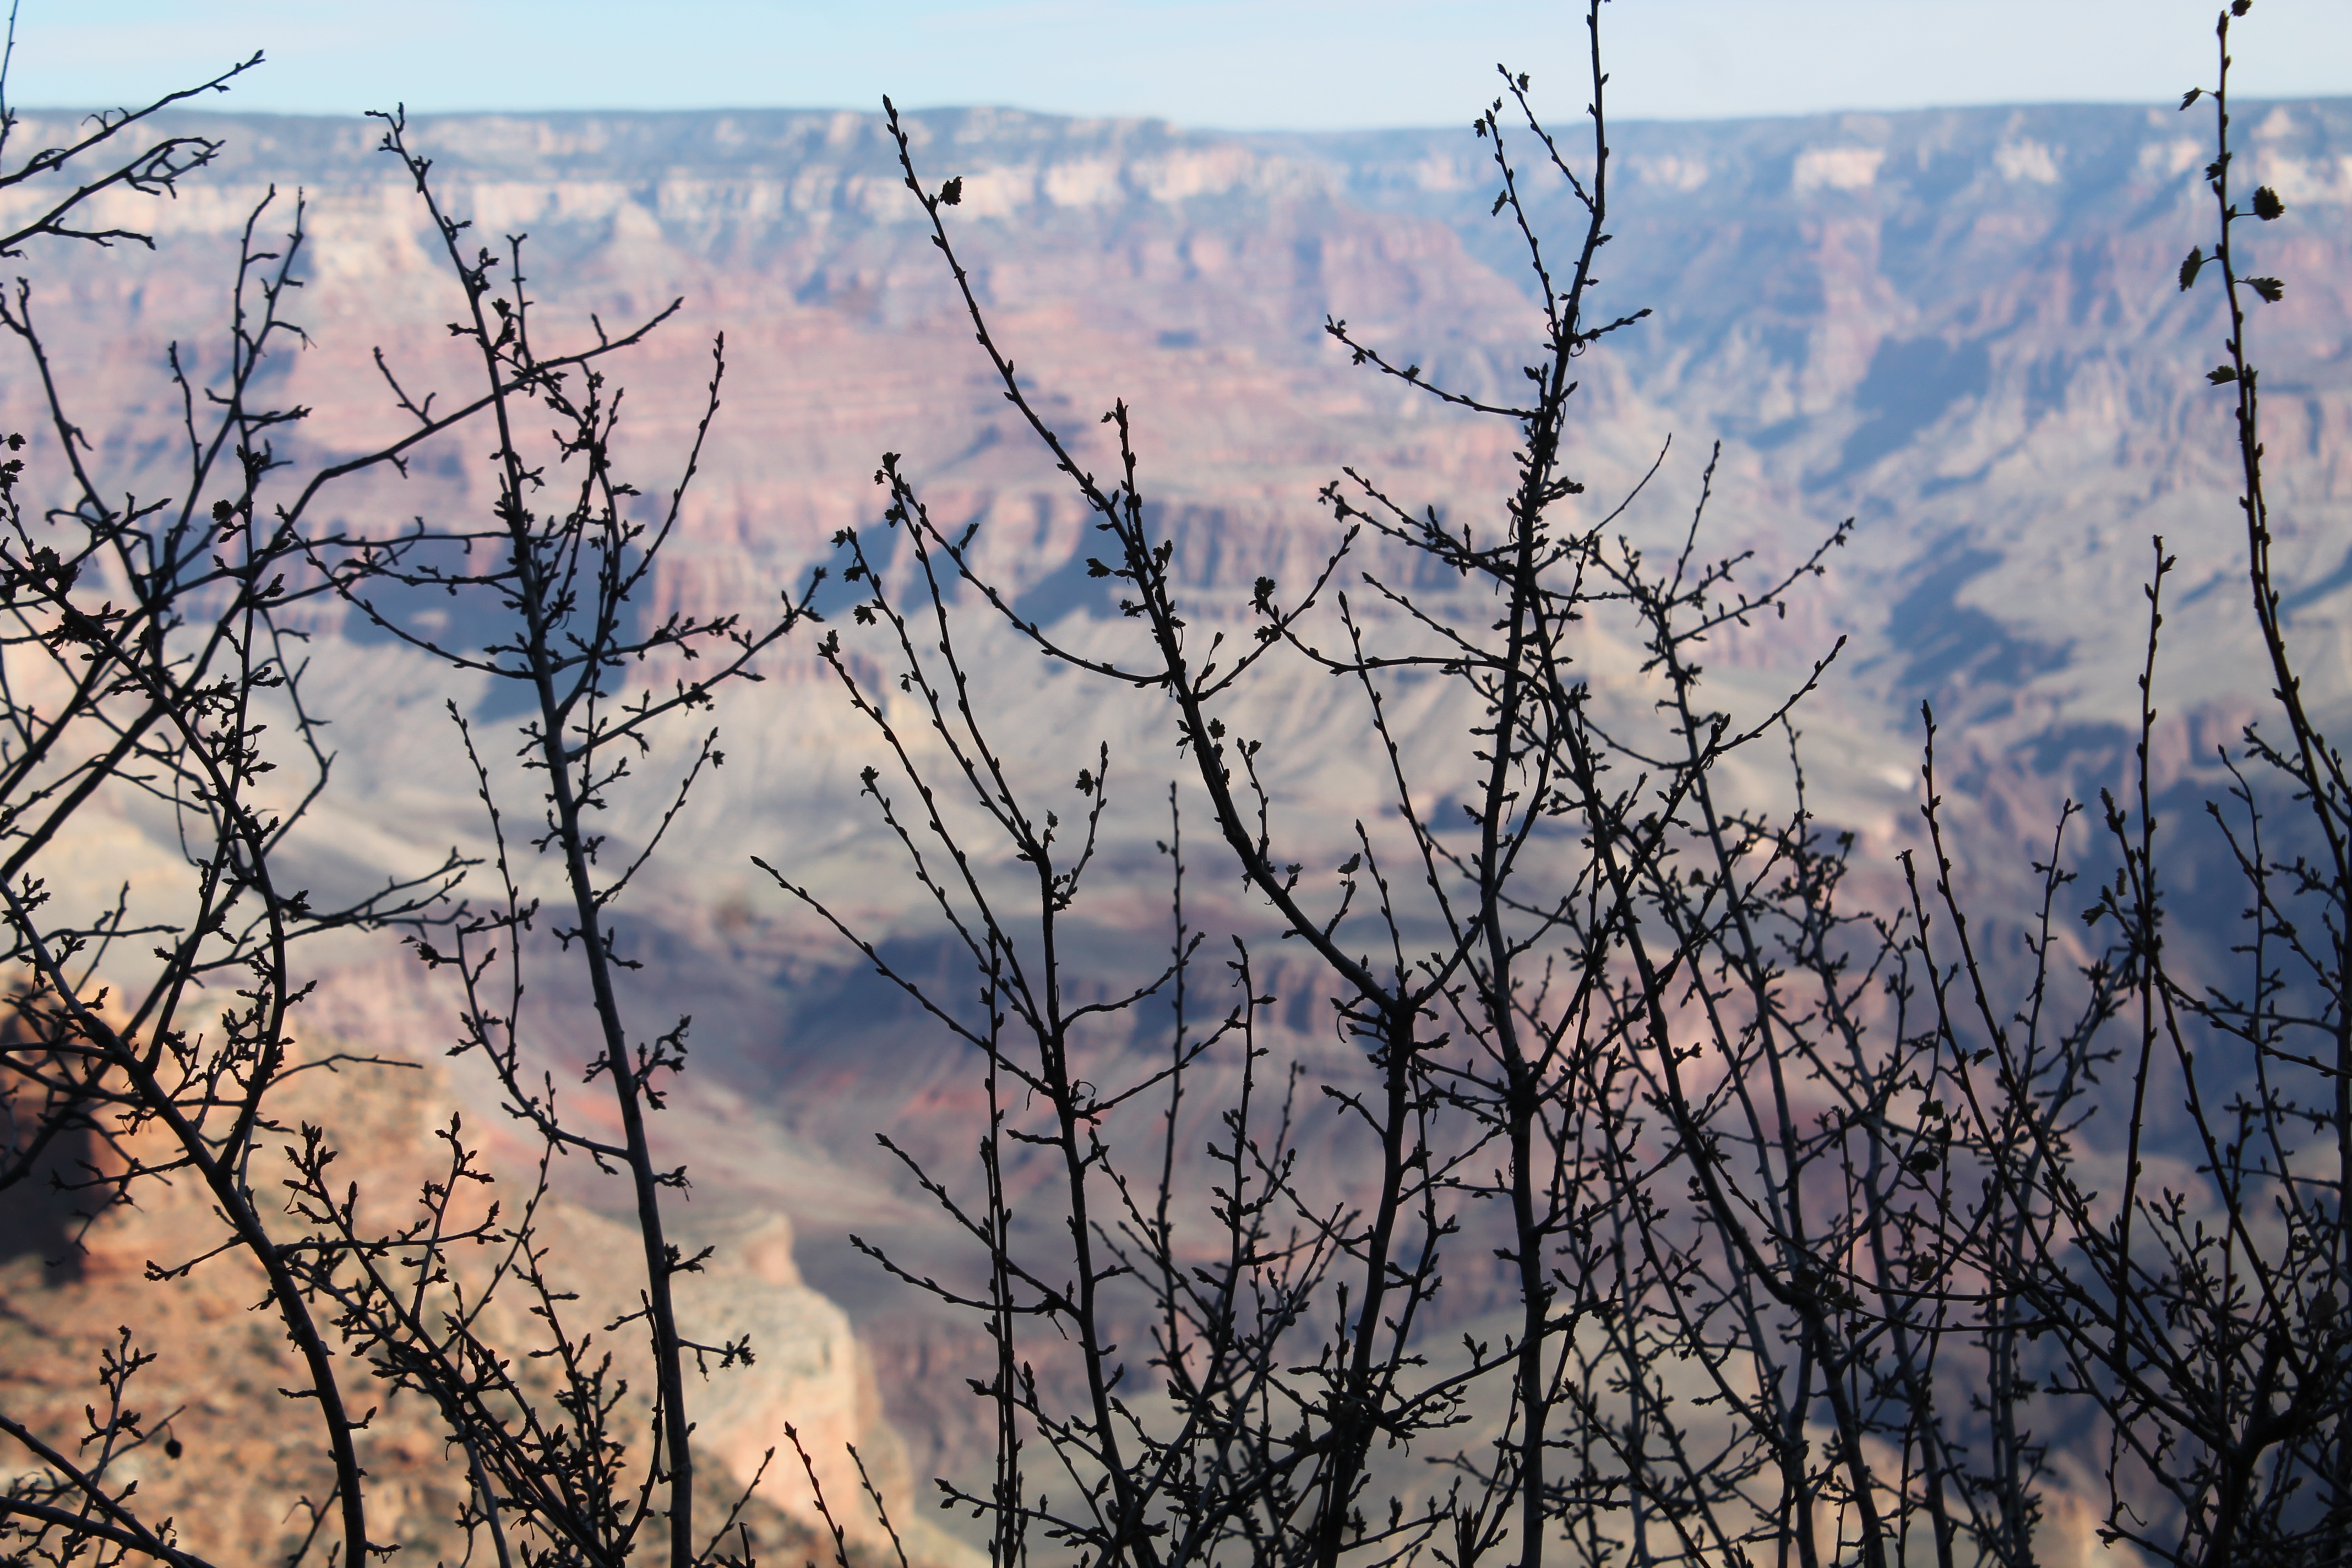
tree, nature, grass, branch, winter, cloud, plant, sky, sunset, sunlight, morning, leaf, flower, frost, spring, autumn, season, twig, atmospheric phenomenon, woody plant